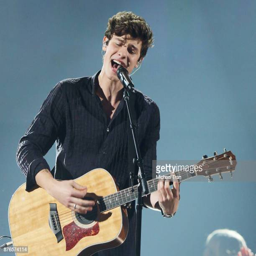
pop artist performs onstage during awards held